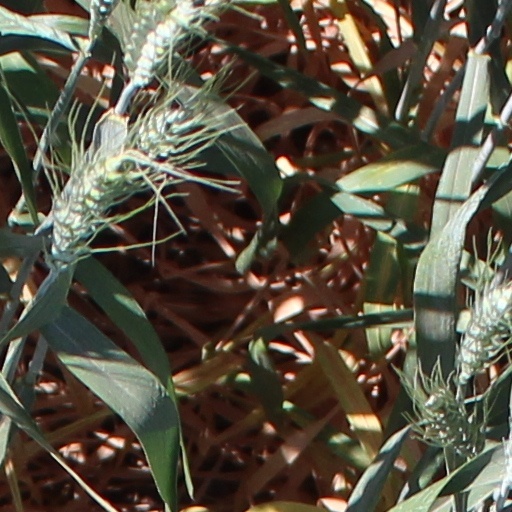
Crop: wheat